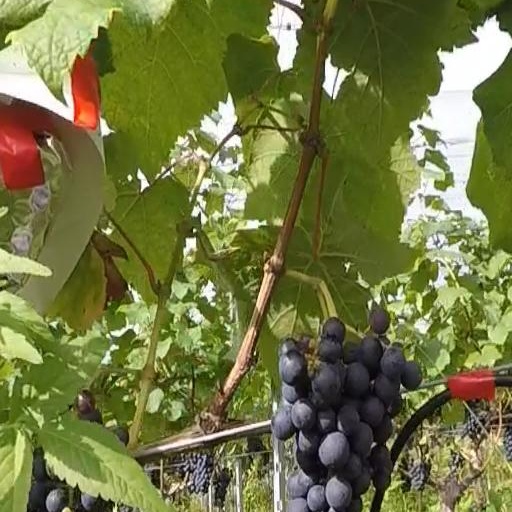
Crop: grape